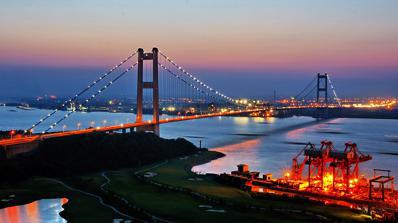
Building: Jiangyin Yangtze River Bridge
Country: China
Year built: 1999
Bridge in Jiangyin and Jingjiang, Jiangsu Jiangyin Bridge 江阴长江大桥 Coordinates 31°56′57″N 120°16′03″E / 31.949204°N 120.267441°E / 31.949204; 120.267441 Carries G2 Beijing-Shanghai Expressway Crosses Yangtze River Locale Jiangyin and Jingjiang , Jiangsu Characteristics Design Suspension bridge Total length 3 km (2 mi) Height 190 m (623 ft) Longest span 1,385 m (4,544 ft) Clearance below 50 m (164 ft) History Constructed by Cleveland Bridge & Engineering Company Construction start 1994 Construction end 1997 Construction cost 2.728 billion yuan Opened September 28, 1997 ( 1997-September-28 ) Location The Jiangyin Yangtze River Bridge ( Chinese : 江阴长江大桥 ) is a suspension bridge over the Yangtze River in Jiangsu , China . The bridge has a main span of 1,385 metres (4,544 ft) connects Jiangyin south of the river to Jingjiang to the north.  When the bridge was completed in 1999, it was the fourth longest suspension bridge span in the world and the longest in China . Several longer bridges have since been completed in China and abroad, and it is currently the 15th longest suspension bridge in the world.  The bridge was also the furthest downstream on the Yangtze until the completion of the Sutong Yangtze River Bridge in 2008 and the Chongming–Qidong Yangtze River Bridge in 2011. Locale Located in the centre of the Jiangsu Province , the bridge carries traffic on the G2 Beijing-Shanghai Expressway . There are three lanes in both directions and pedestrian sidewalks. The location was selected due to the narrow width of the river at the bridge. The height clearance for river navigation is 50 metres (164 ft). History The bridge was planned so that it would be completed in time to mark the 50th anniversary of the Chinese Revolution of 1947.  It was the first long-span bridge of its kind to be designed in China. Foundation work began in 1994. Engineering , manufacture and construction of the bridge was completed in just less than three years.  The concrete towers are 190 metres (623 ft) tall, roughly equivalent in height to a 60 story building.  The main span, constructed by Cleveland Bridge & Engineering Company , is made of flat streamlined steel box girders. The steel deck was erected by raising pre-assembled units weighing up to 500 metric tons with jacks. ( pictures )  The total investment of the bridge adds up to 2.728 billion yuan . The bridge opened on September 28, 1999. Jiang Zemin entitled the bridge and cut the ribbon. Goodwin Steel Castings manufactured the cable bands for the bridge. In 2002 the bridge received an award at the International Bridge Conference for "...outstanding achievement in bridge engineering that, through vision and innovation, provides an icon to the community for which it was designed." See also Cable band for Jiangyin Bridge undergoing dimensional inspection List of longest suspension bridge spans List of tallest bridges in the world List of bridges in China Yangtze River bridges and tunnels References